COVID-19 testing

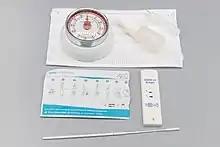
COVID-19 Antigen Rapid Test Kit; the timer is provided by the user.

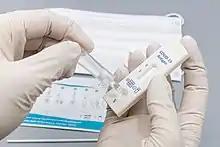
Mucus from nose or throat in a test liquid is placed onto a COVID-19 rapid antigen diagnostic test device.

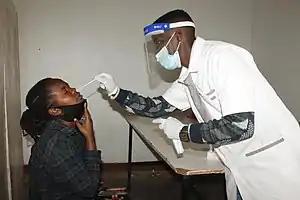
COVID-19 rapid testing in Rwanda

An antigen is the part of a pathogen that elicits an immune response. Antigen tests look for antigen proteins from the viral surface. In the case of a coronavirus, these are usually proteins from the surface spikes. SARS-CoV-2 antigens can be detected before onset of COVID-19 symptoms (as soon as SARS-CoV-2 virus particles) with more rapid test results, but with less sensitivity than PCR tests for the virus.